Serbia–United States relations

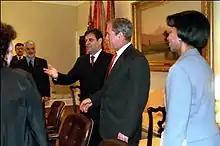
Vojislav Koštunica, President of FR Yugoslavia, and George W. Bush, President of the United States, in the White House, 2001

The first form of sanctions initiated by the US against Yugoslavia took place already from 1990 as the Nickels Amendment, which was sponsored by senators Don Nickles and Bob Dole. The amendment was passed due to concerns about Albanians being arrested in Kosovo. The amendment officially came into legal effect from May 6, 1992; although it applied only to $5 million-worth of US foreign aid, it was reported as instrumental in denying SFR Yugoslavia its last application for IMF loans before its breakup and hyperinflation episode.